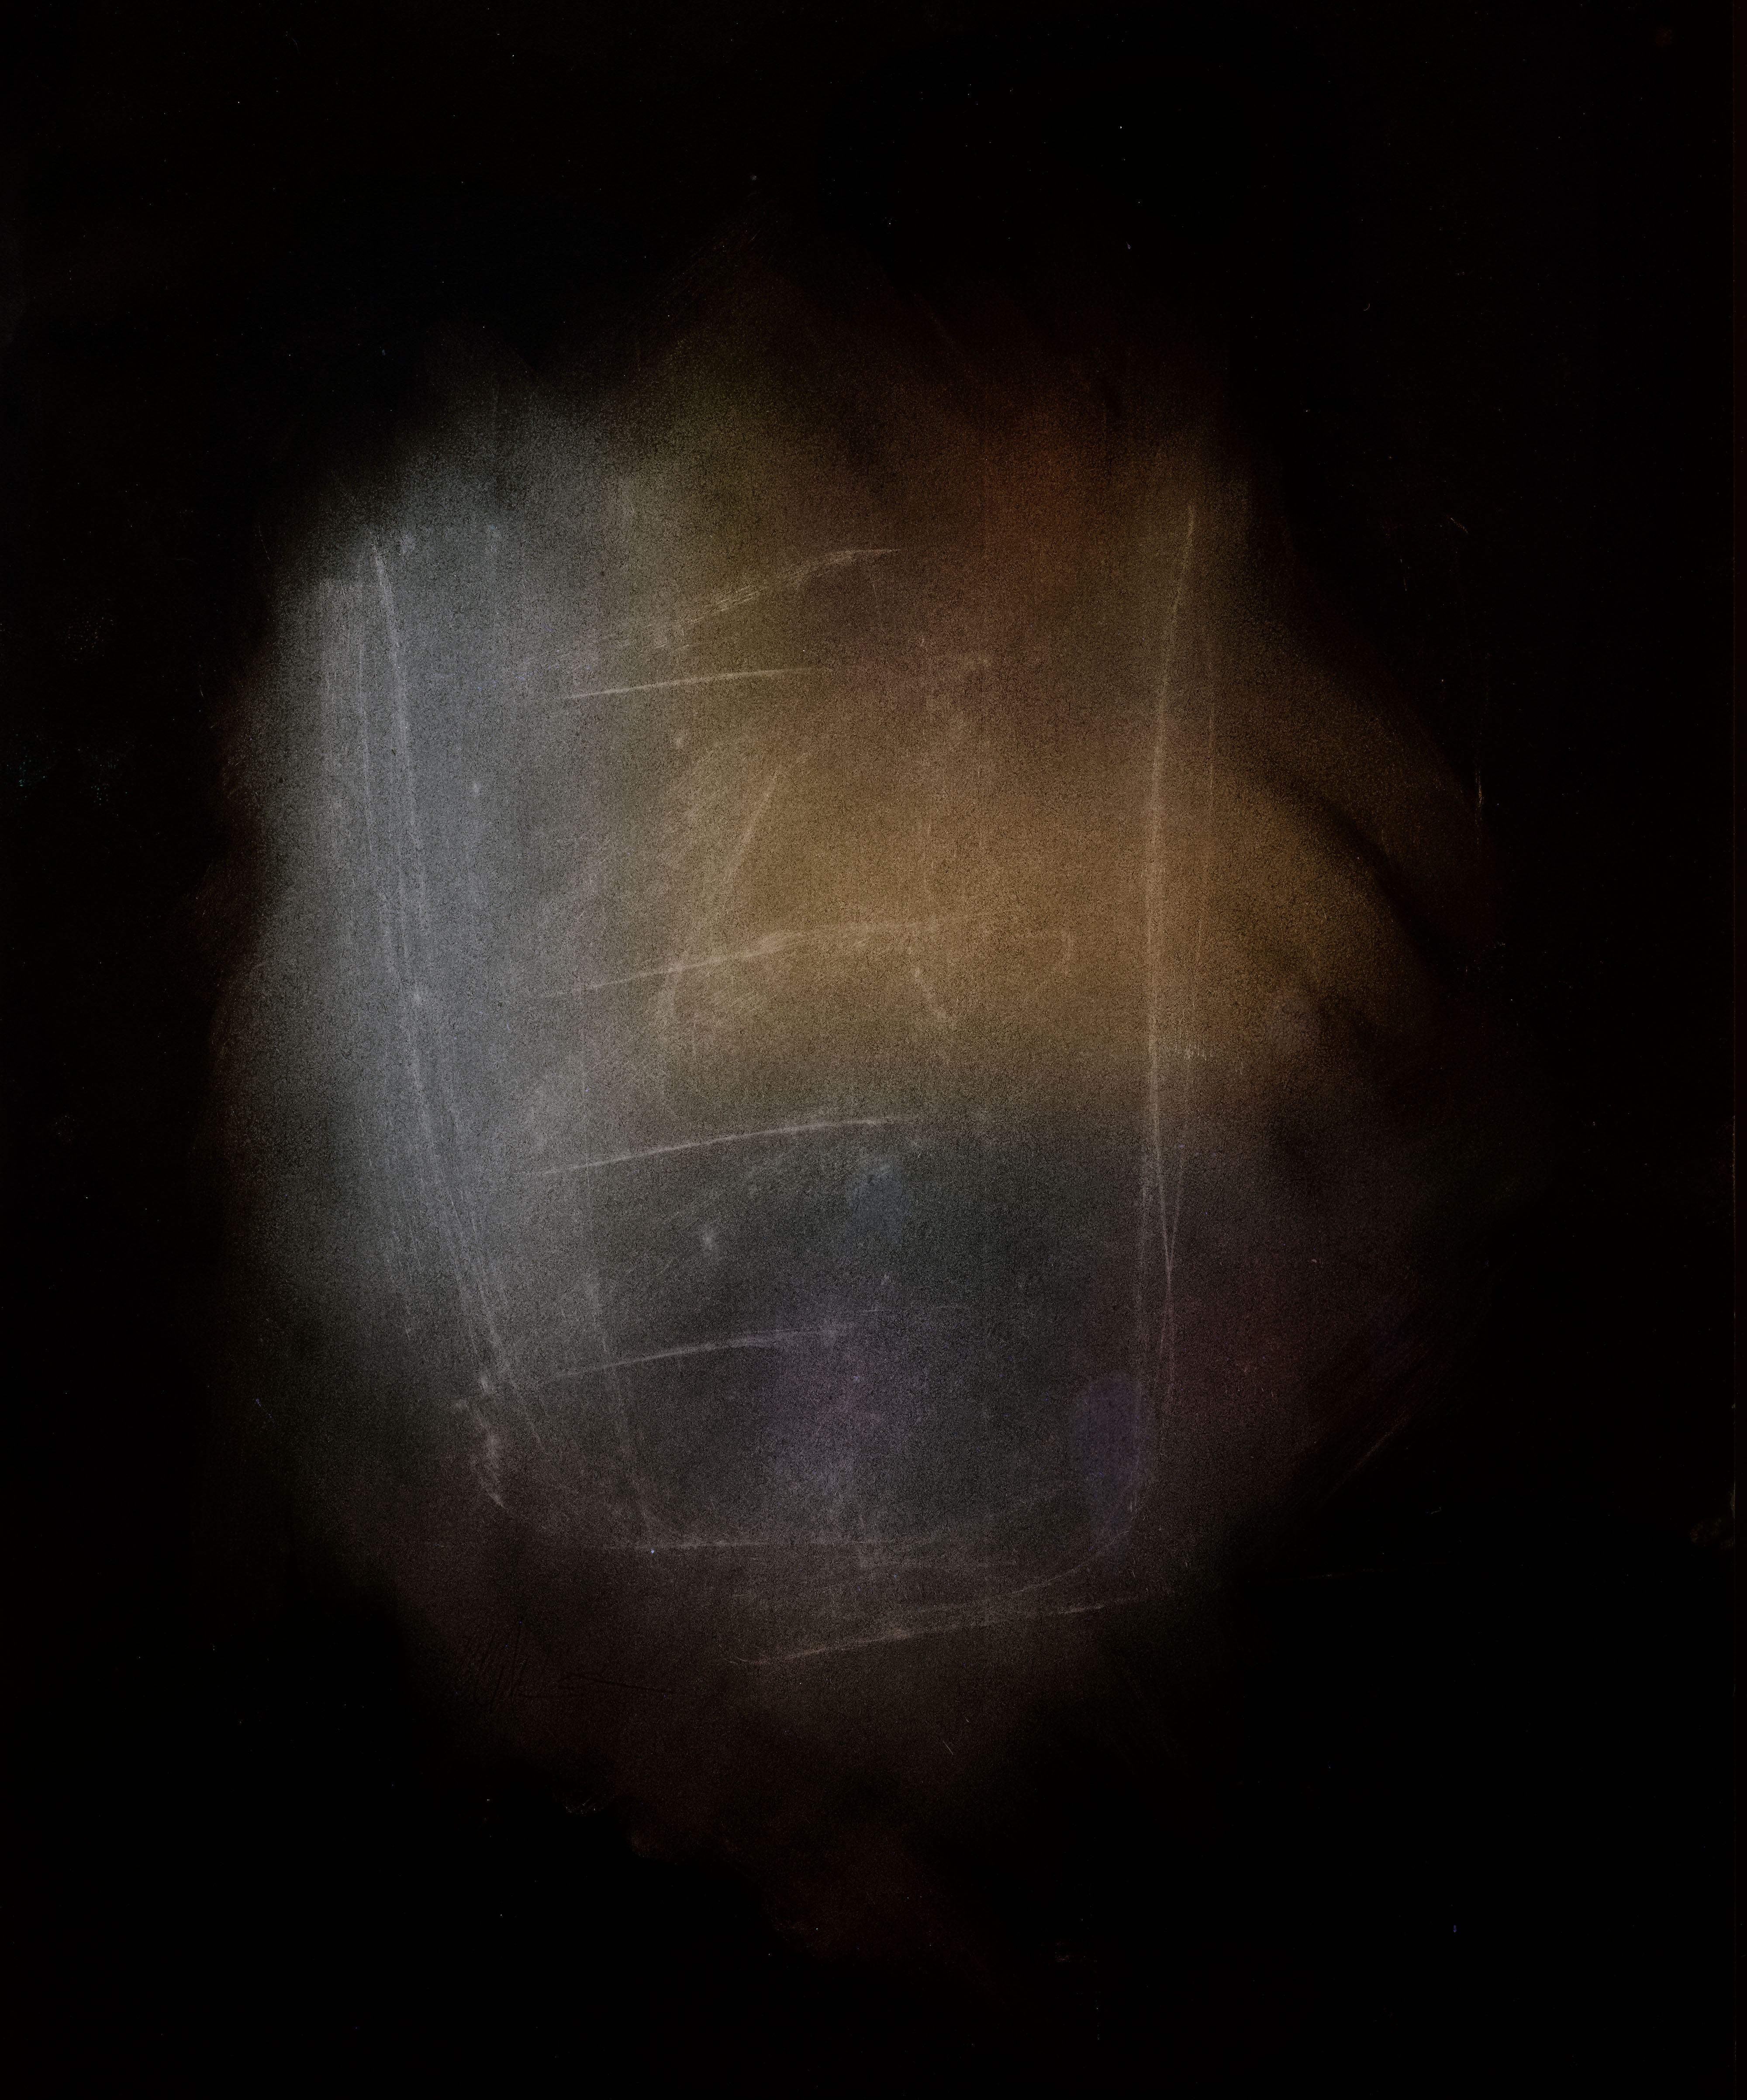
whiteboard, grunge, sky, cloud, water, Tints and shades, art, astronomical object, tree, darkness, meteorological phenomenon, circle, visual arts, Transparent material, pattern, painting, midnight, night, wood, font, still life photography